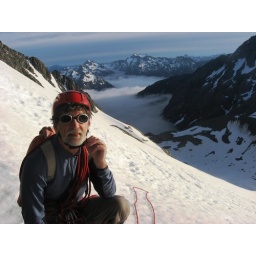
Note the cloud sitting in the valley. Barker hut is located on the rock just where the valley cloud starts.